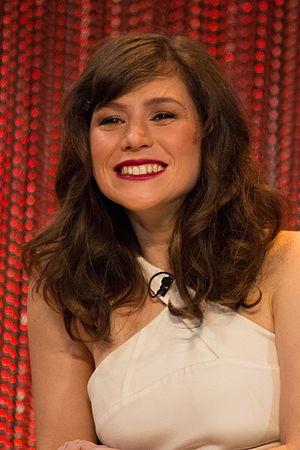
Cet article présente les personnages de fiction de la série télévisée américaine Orange Is the New Black.
Orange Is the New Black, ou L'orange lui va si bien au Québec, est une série télévisée américaine en 91 épisodes d'environ 60 minutes créée par Jenji Kohan et diffusée entre le 11 juillet 2013 et le 26 juillet 2019 sur Netflix.
Yael Stone, née en 1985 à Sydney, est une actrice de télévision et de cinéma australienne.